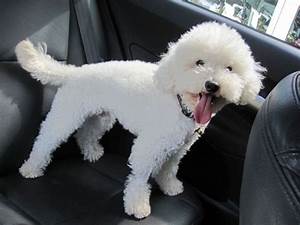
Label: dog